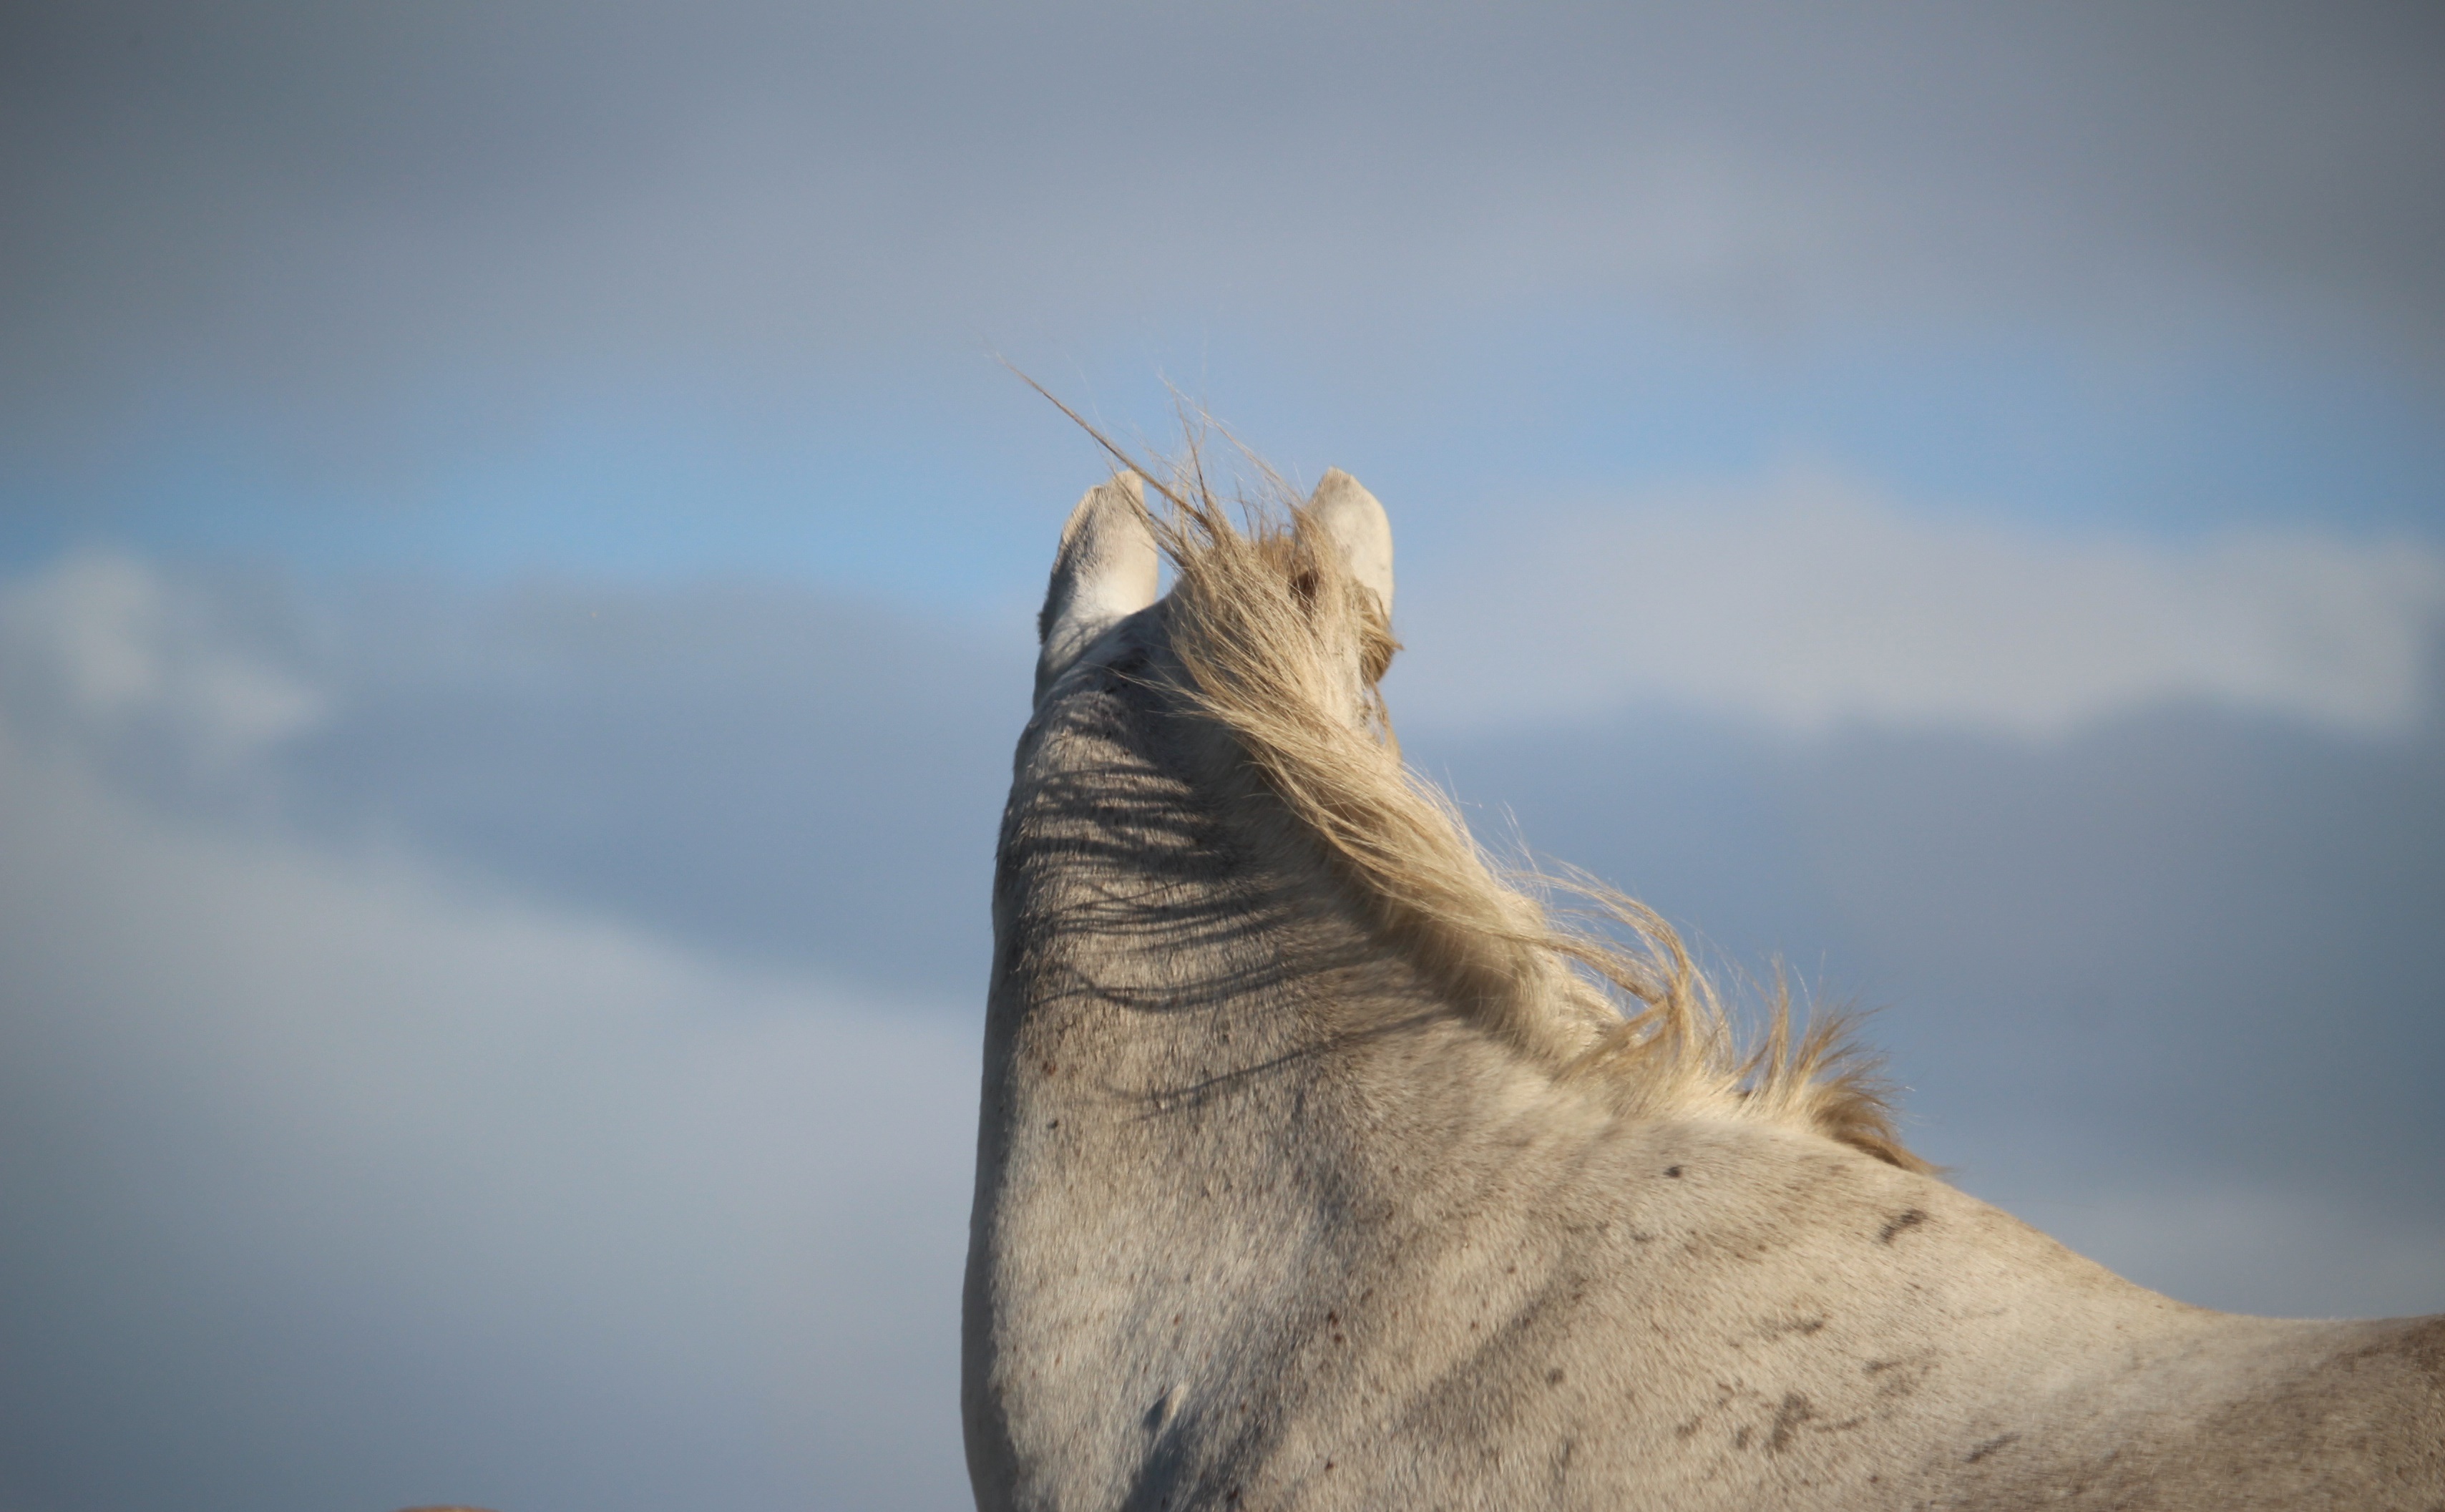
nature, sand, sky, wind, wildlife, horse, mane, fauna, close up, mold, forward, macro photography, thoroughbred arabian, horse like mammal